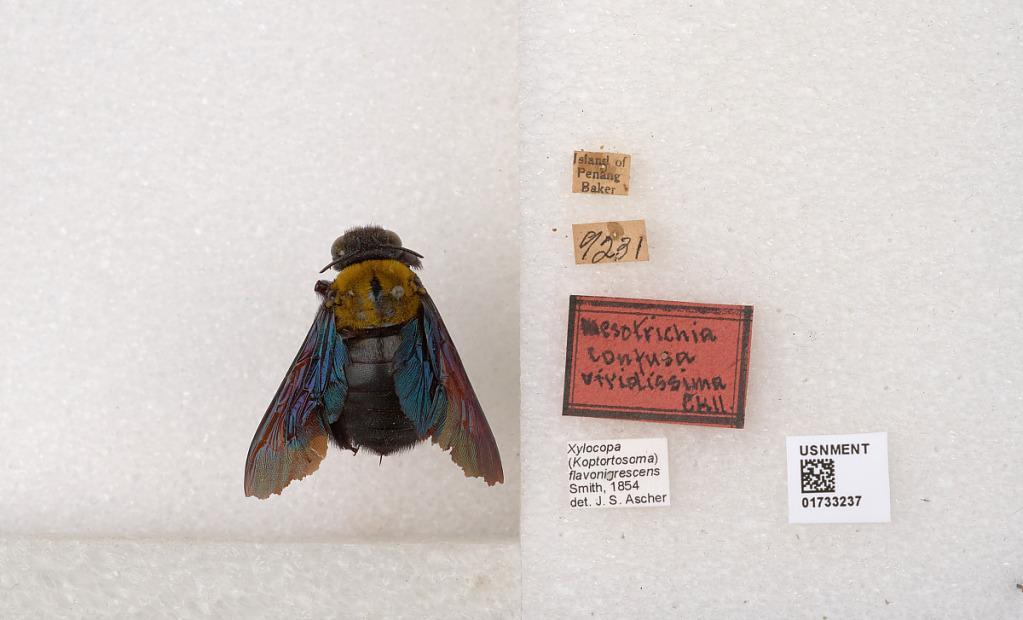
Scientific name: Xylocopa (Koptortosoma) flavonigrescens Smith
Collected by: Baker
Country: Malaysia
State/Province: Penang
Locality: Island of Penang
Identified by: Ascher